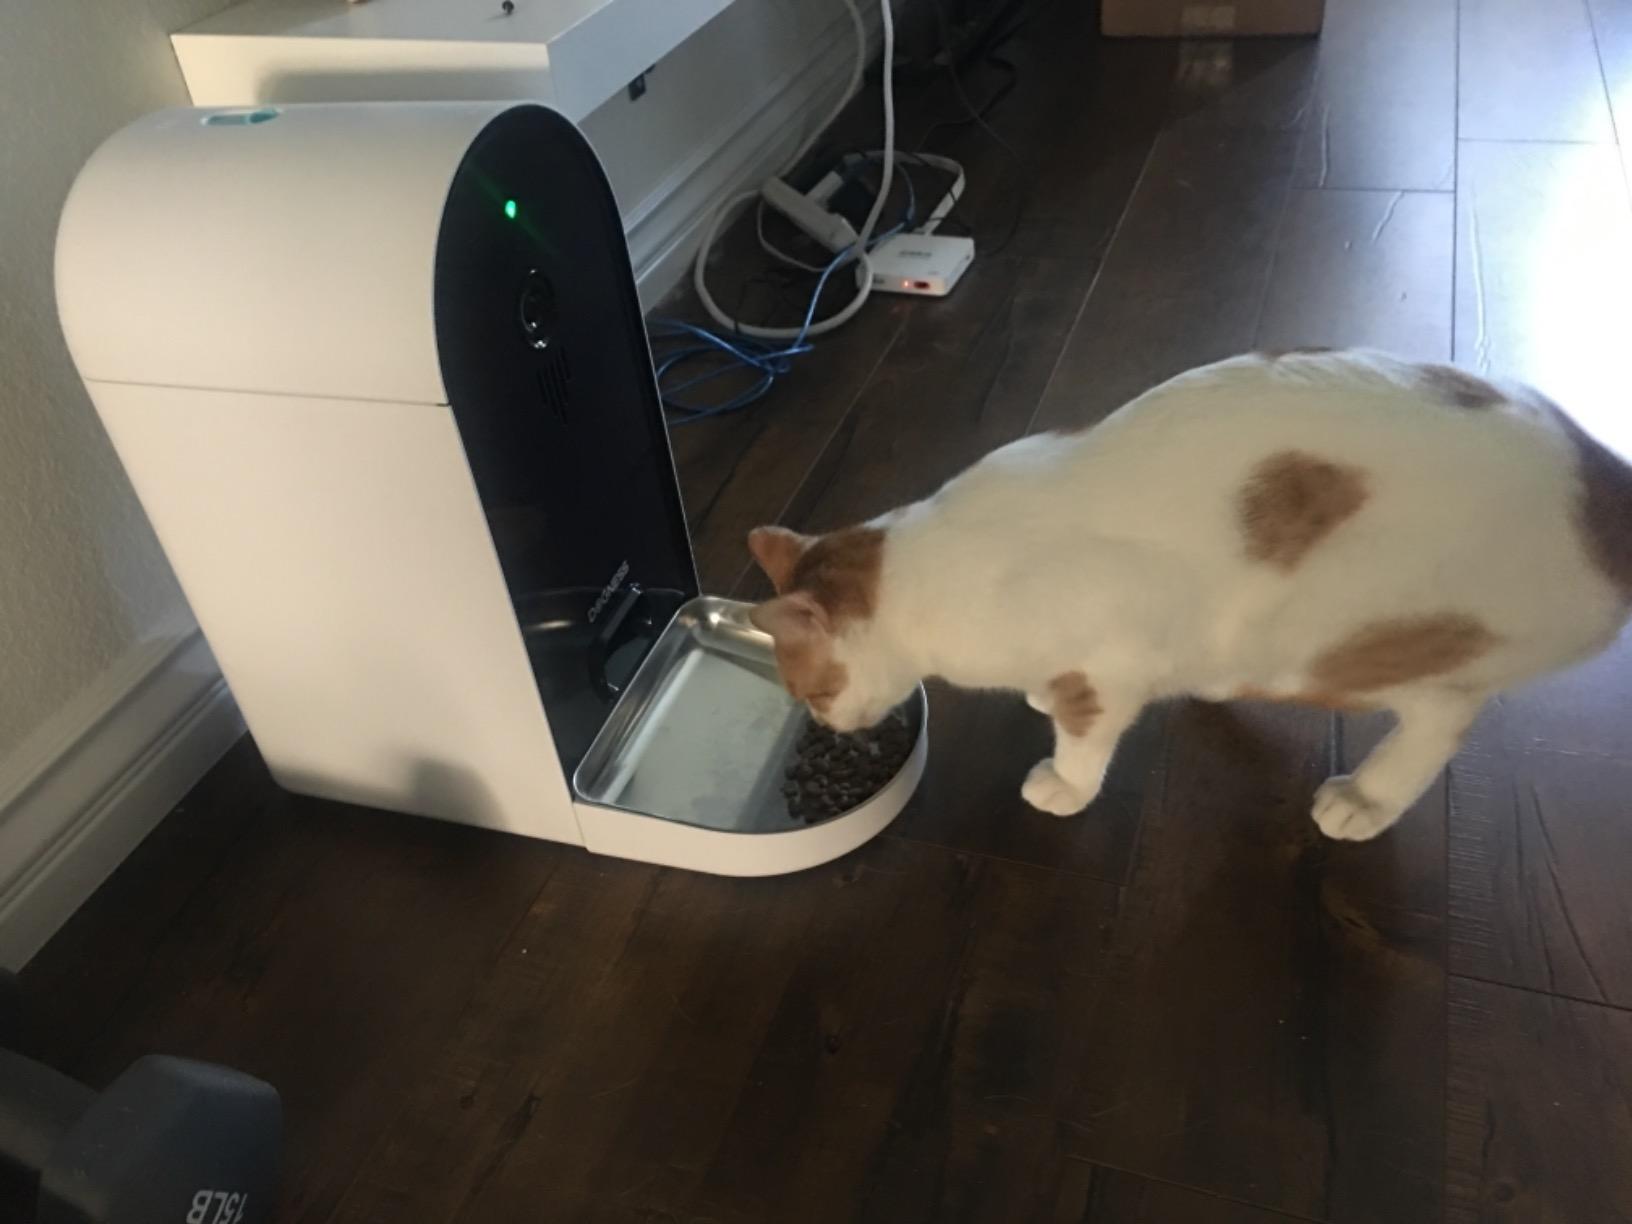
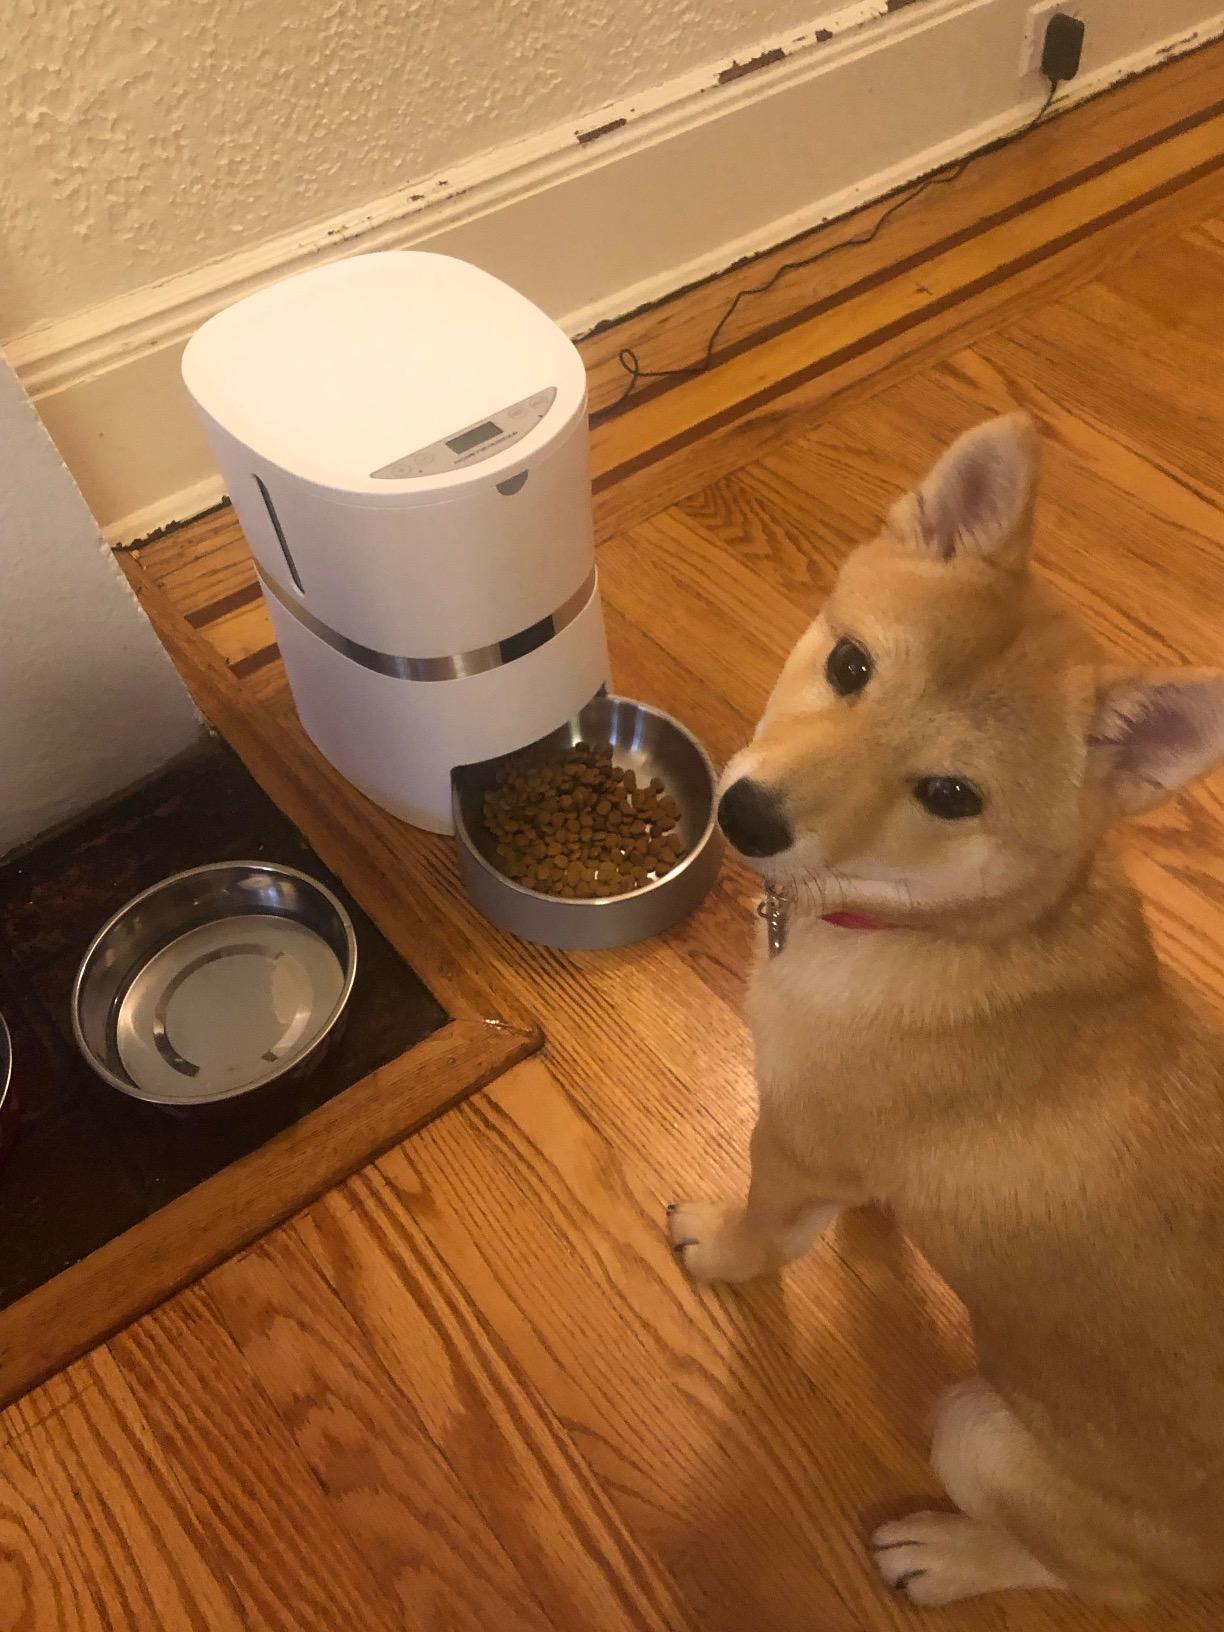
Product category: items_feeder
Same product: no